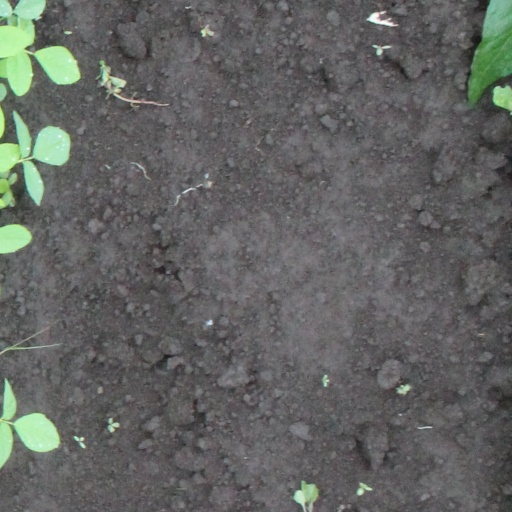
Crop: soybean